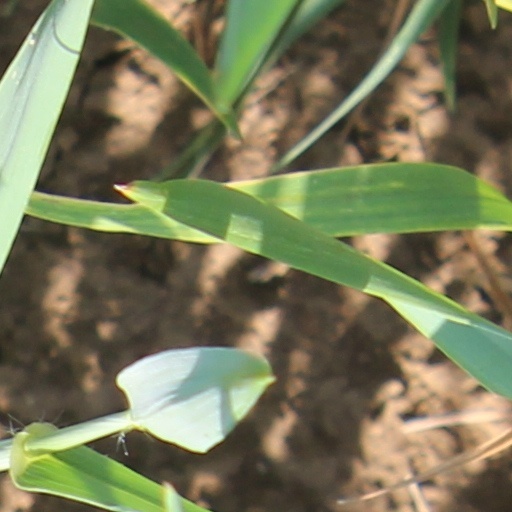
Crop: wheat